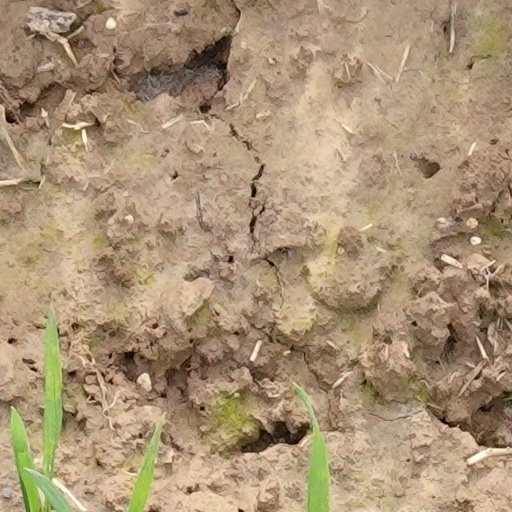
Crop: wheat